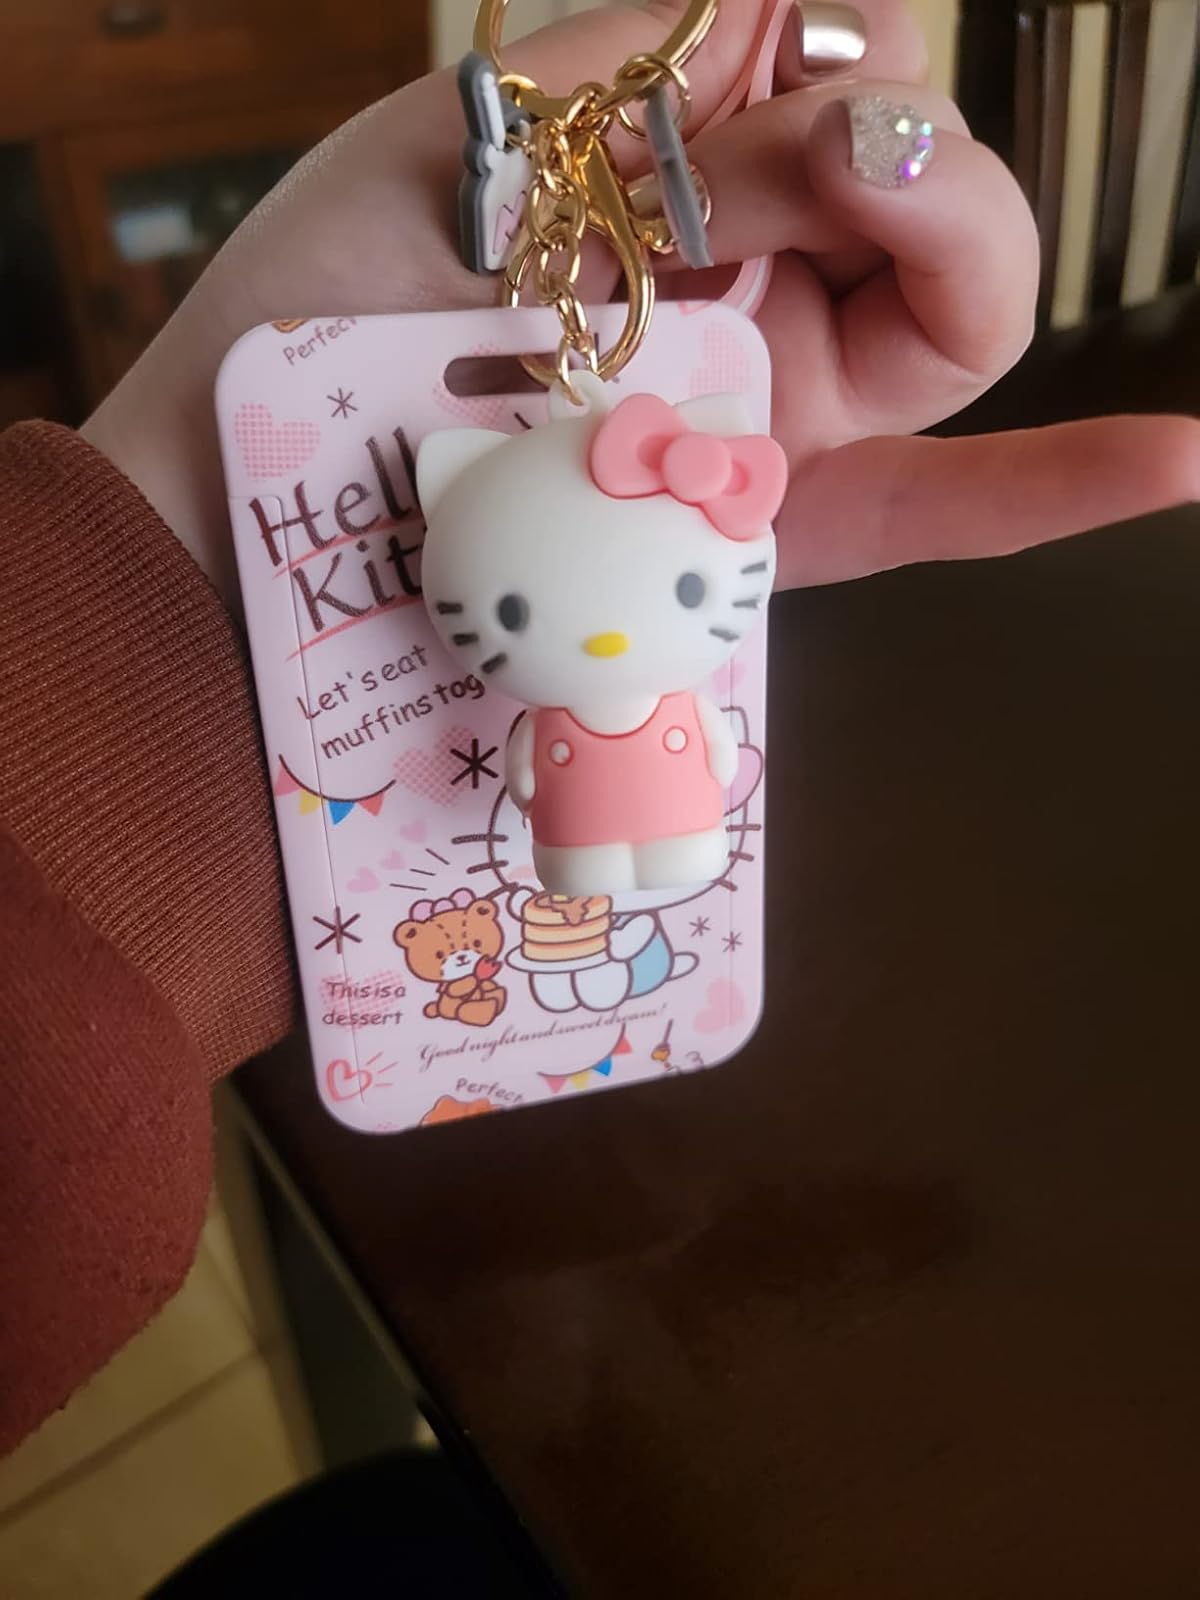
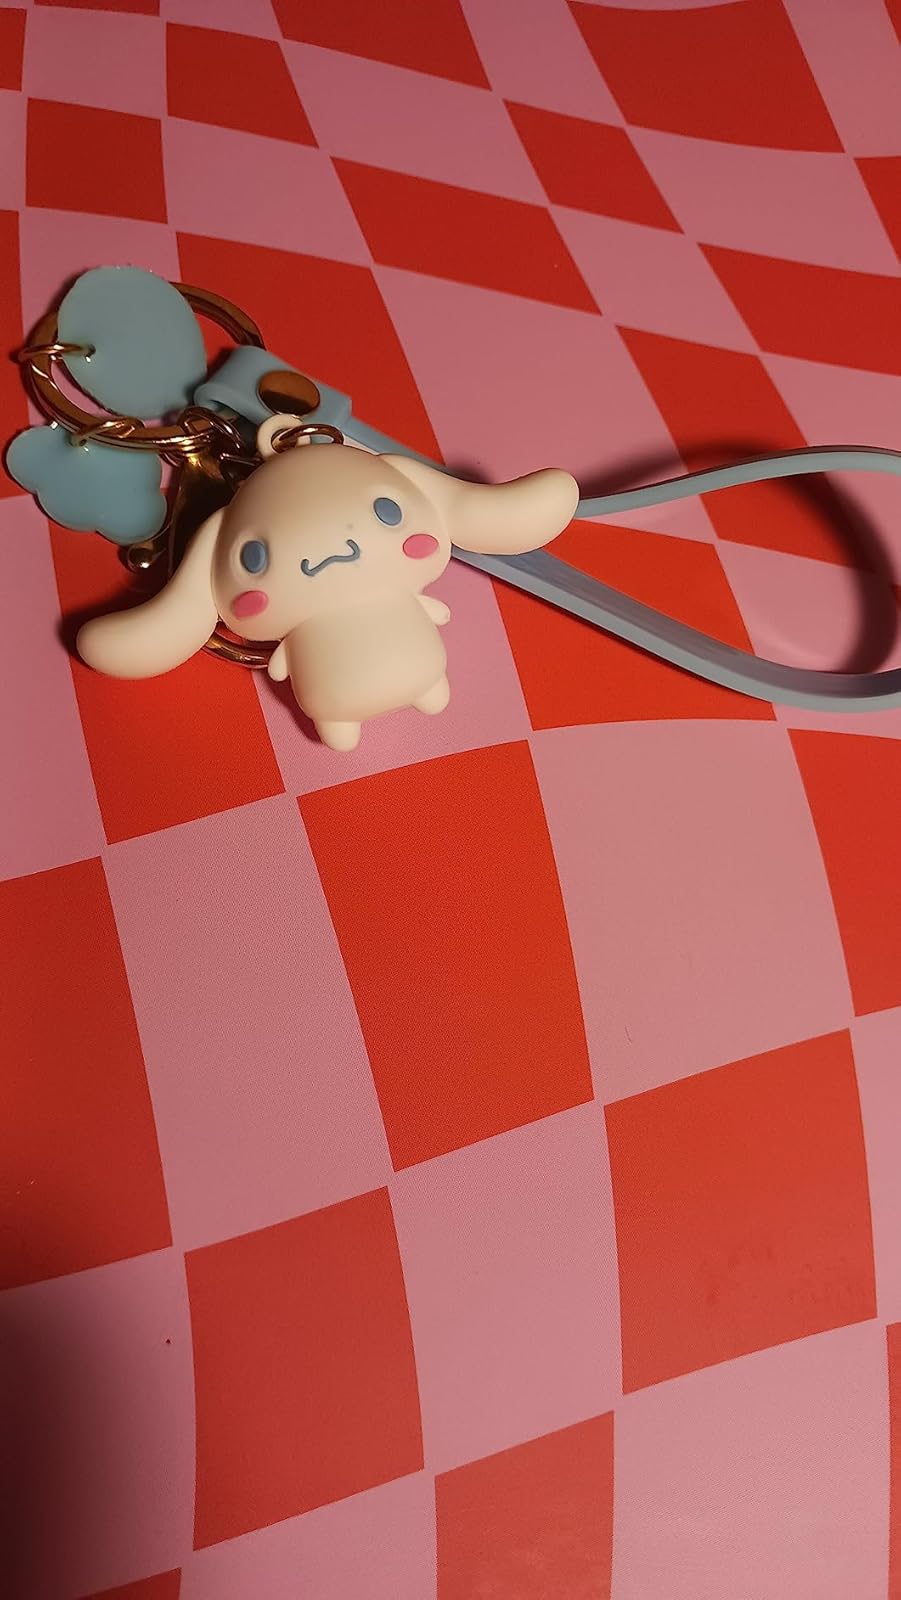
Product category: accessories_keychain
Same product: no